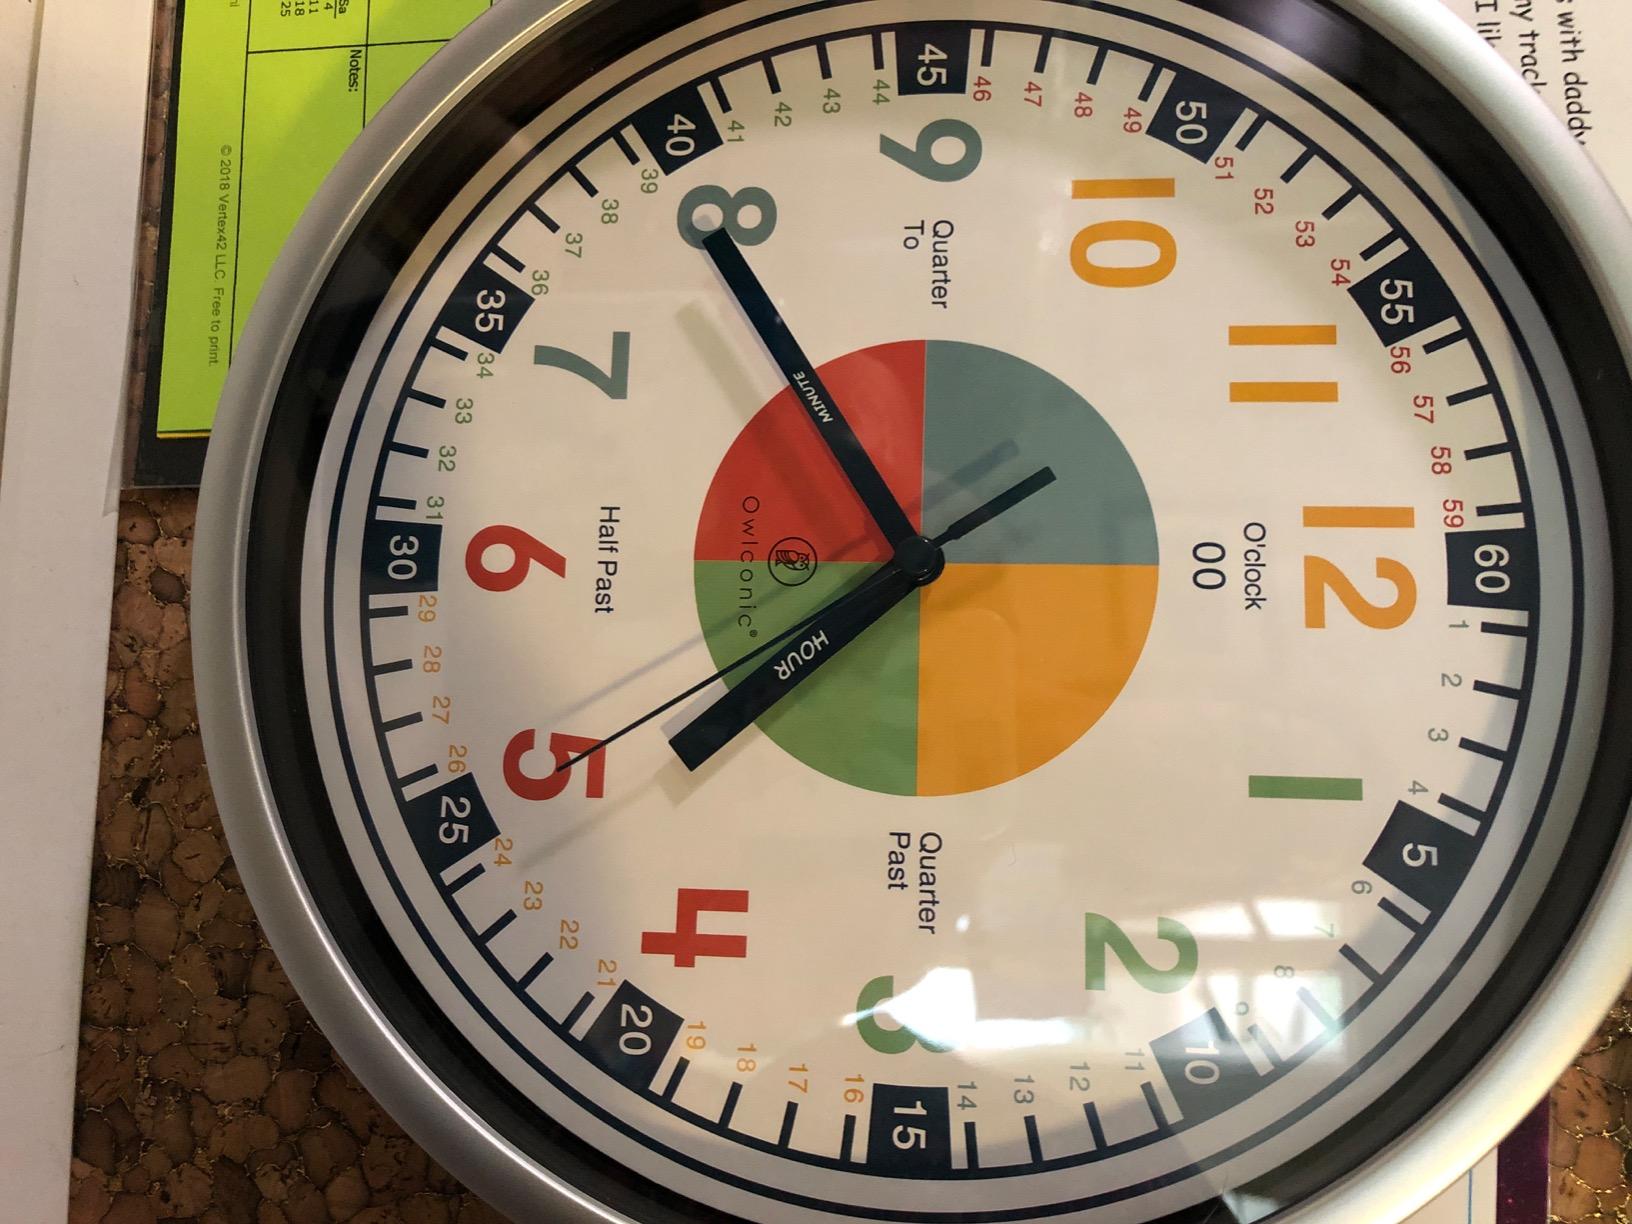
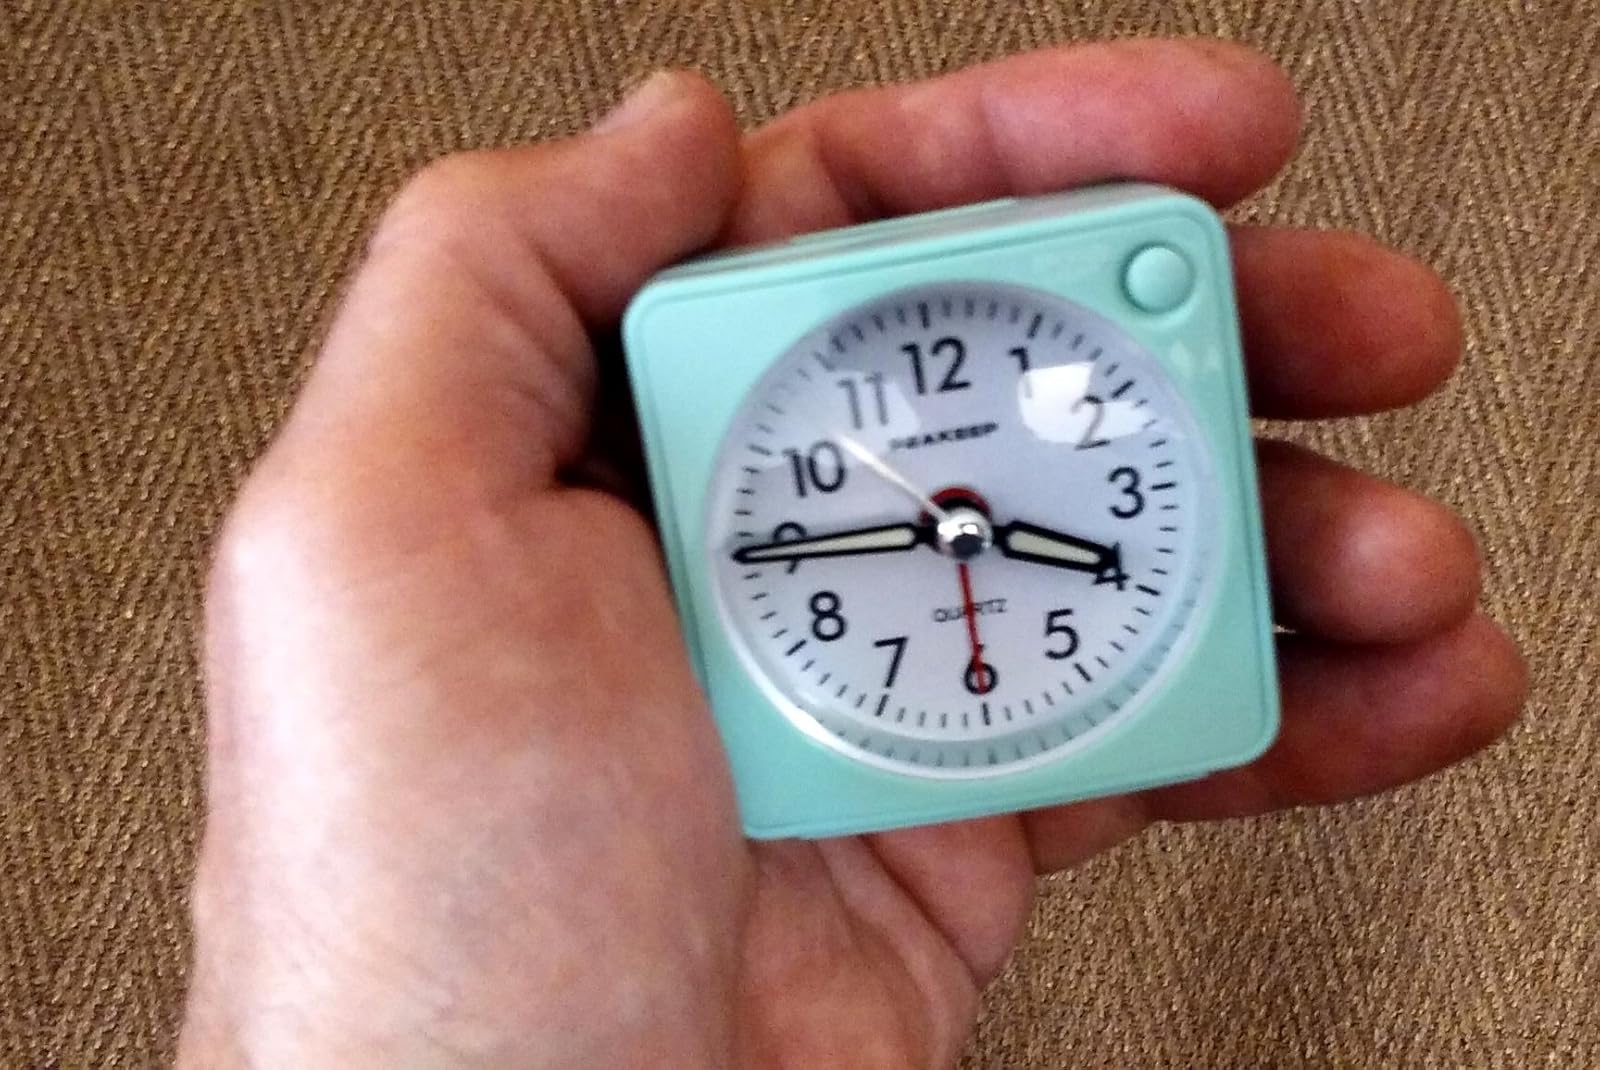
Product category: clock
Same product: no